Langkawi

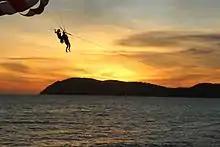
Parasailing at dawn

Langkawi, a cluster of 99 islands separated from mainland Malaysia by the Strait of Malacca, is a district of the state of Kedah in northern Malaysia and lies approximately west of Kedah. The total landmass of the islands is . The main island is about from north to south and slightly more from east to west. The coastal areas consist of flat, alluvial plains punctuated with limestone ridges. Two-thirds of the island is dominated by forest-covered mountains, hills, and natural vegetation.